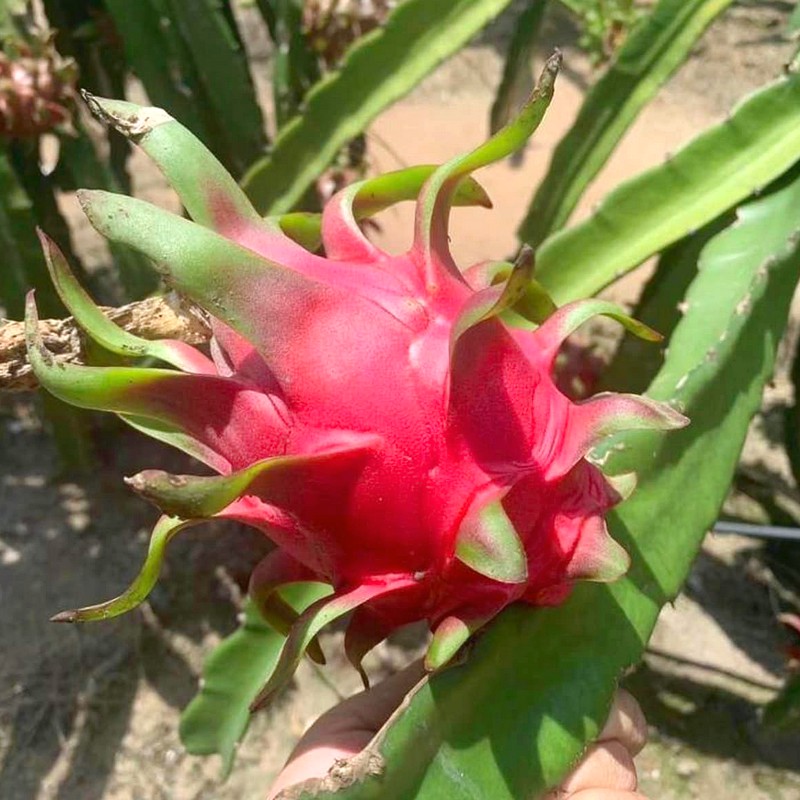
Label: Mature Dragon Fruit